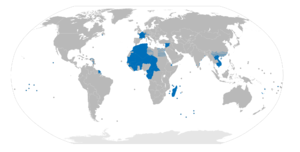
Carte de l'empire français en 1946